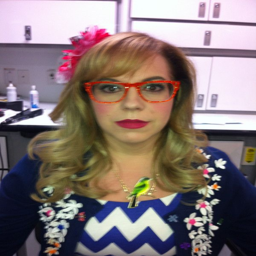
get colourful glasses like this .